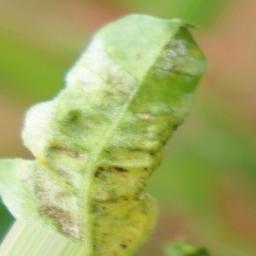
Label: powdery mildew